Beaumont High School (St. Louis)

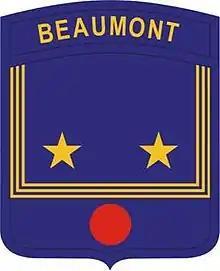
The Beaumont JROTC program shoulder sleeve insignia reflected the "bib" of a sailor's uniform, echoing the school mascot, while the red disc symbolized the surgical work of William Beaumont, the school's namesake.

Despite attempts to improve conditions, crime and gang problems plagued Beaumont in the 1990s: in response to threats of gang violence in March 1991, the St. Louis Police Department surrounded the school with dozens of officers. According to self-reporting from gang members and the police, Beaumont was in Crips territory, although some students affiliated with the Bloods gang also attended. One student estimated in 1991 that as many as 20 percent of students were affiliated with a gang. Although claiming that the gang membership estimate was too high, an administrator admitted that Beaumont did "have some violent students" and "I've known students who have been shot, killed and stabbed." During the 1991 Annie Malone Parade that was to end at Beaumont, gang violence slowed part of the parade near its completion.